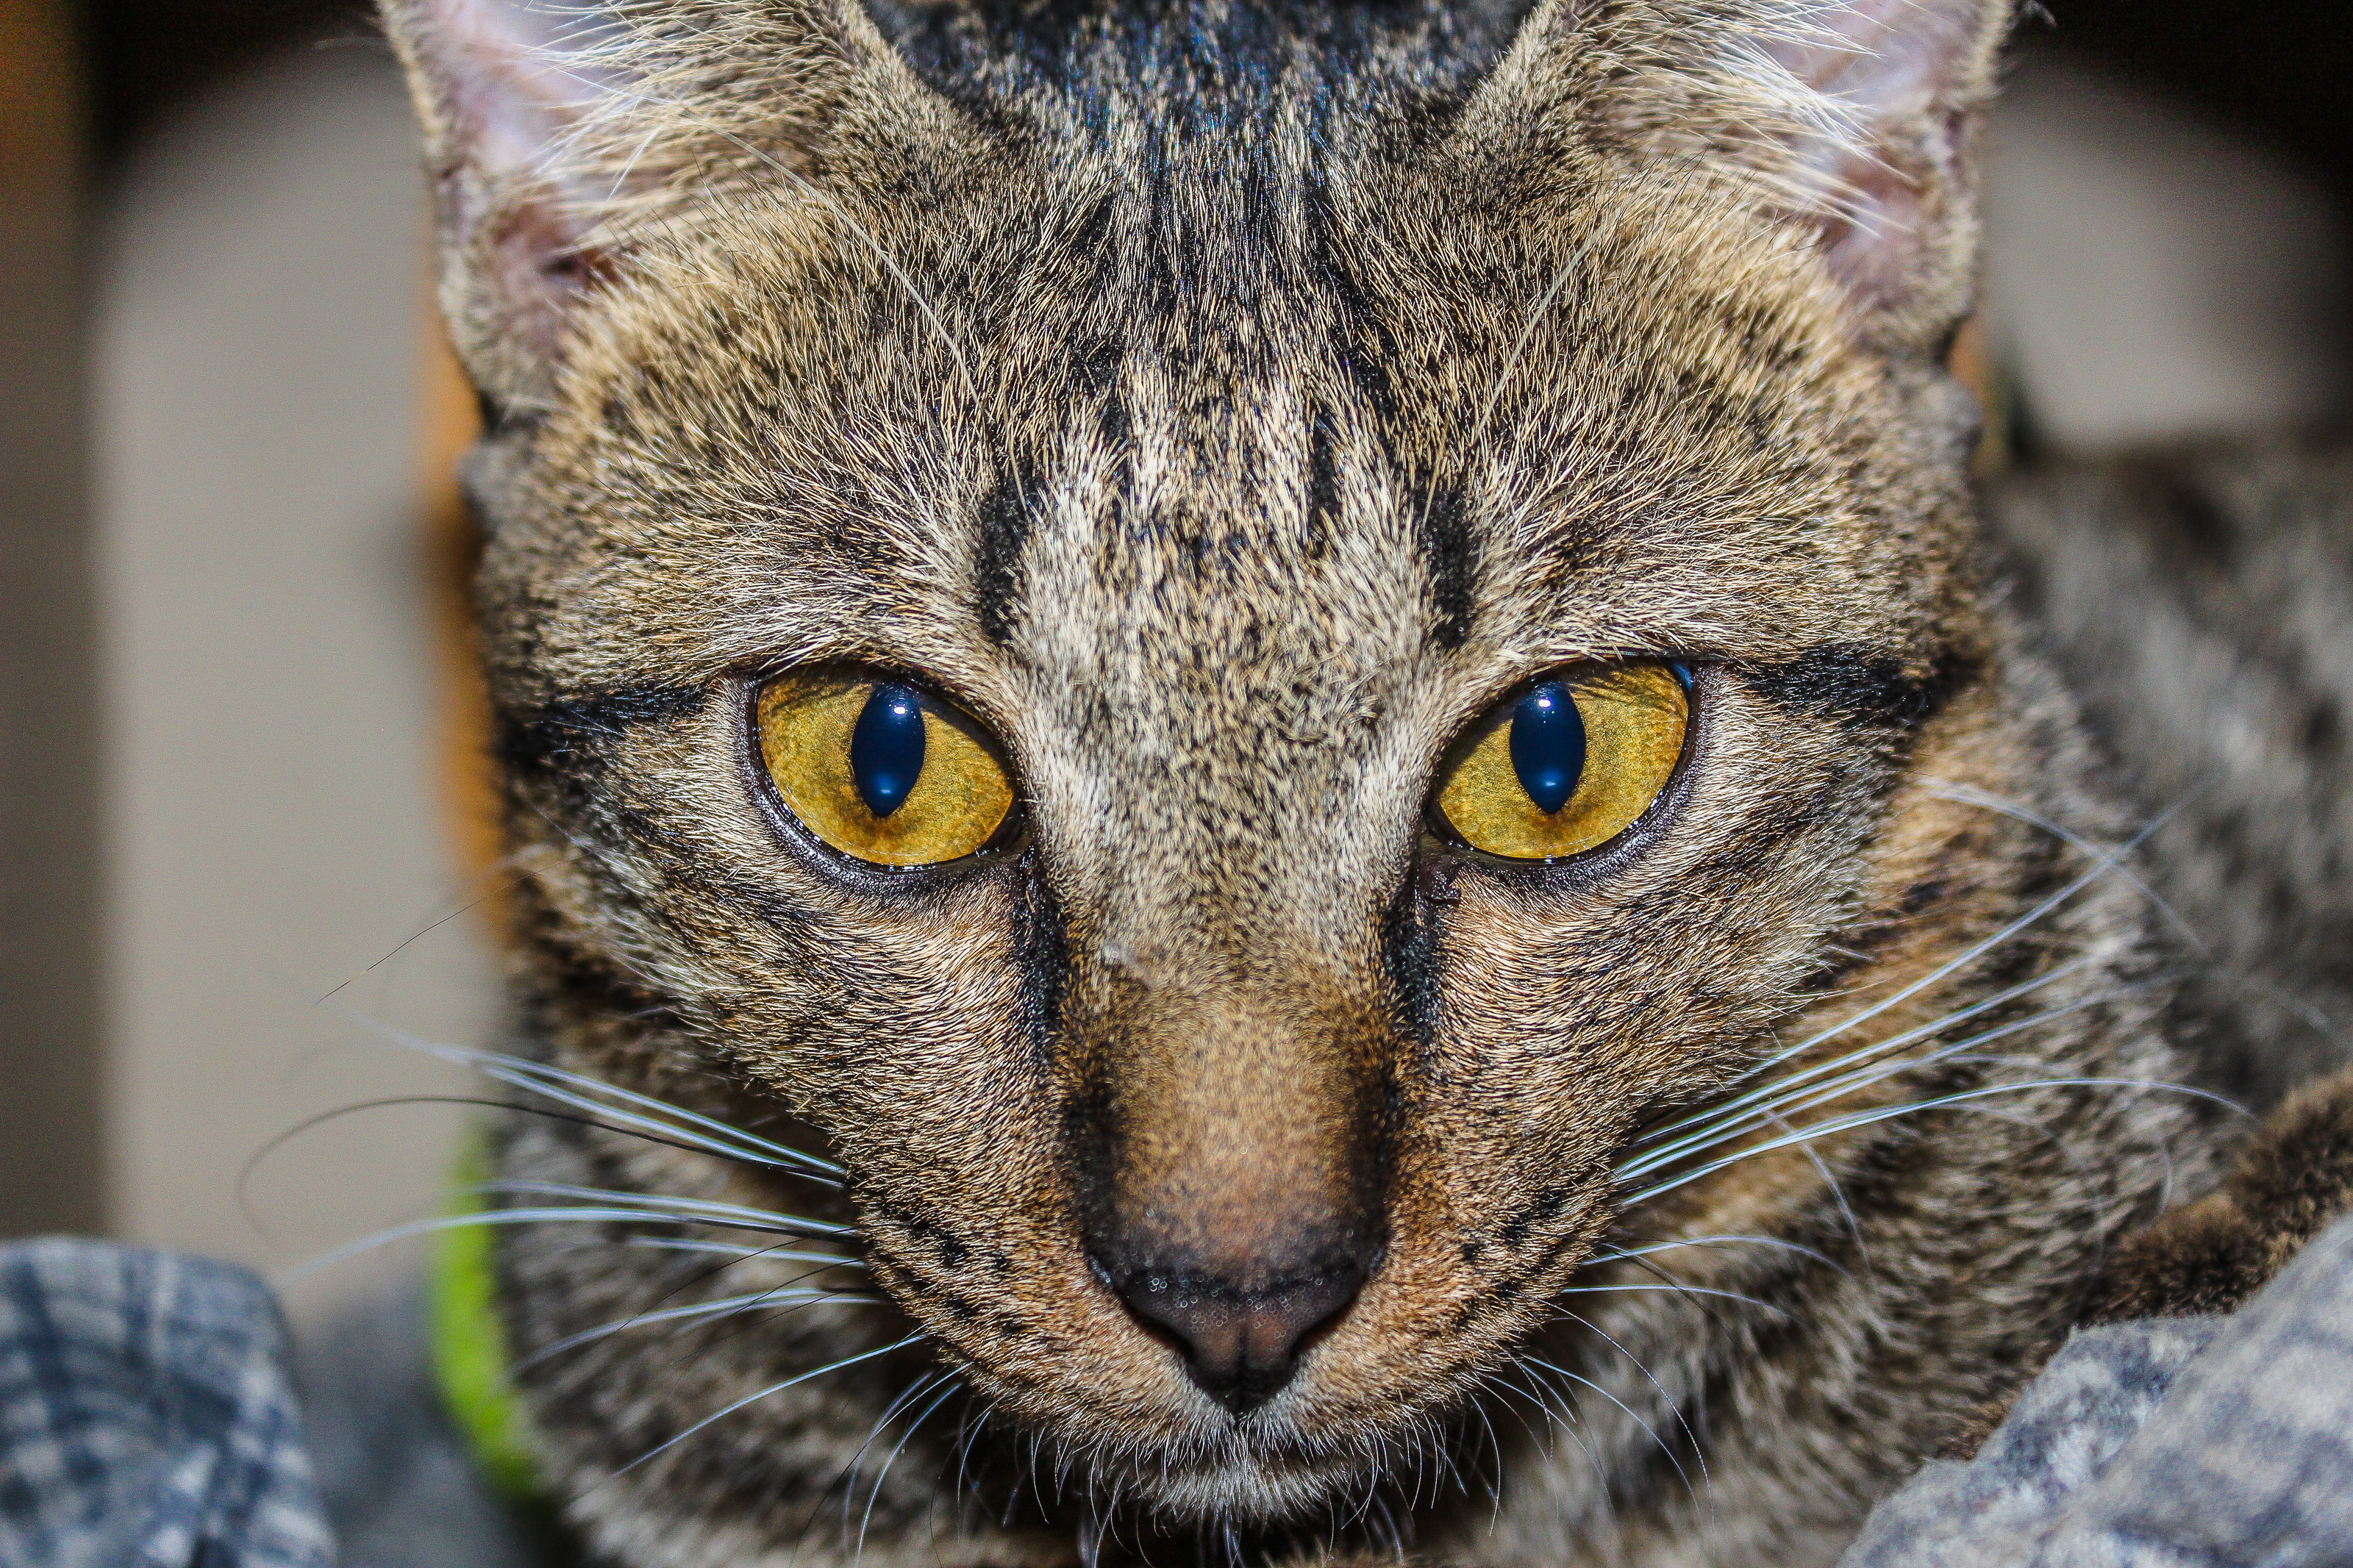
small, fur, young, isolated, attentive, cute, kitty, beautiful, gray, kitten, white, mammal, cat, lovable, playful, funny, furry, pet, striped, expression, feline, nature, purebred, one, paw, breed, grey, whiskers, closeup, background, carnivore, animal, shorthair, sweet, tabby, creature, adorable, little, vertebrate, small to medium sized cats, felidae, tabby cat, european shorthair, close up, domestic short haired cat, snout, eye, dragon li, nose, wildlife, wild cat, asian, pixie bob, california spangled, ocicat, american shorthair, australian mist, chausie, toyger, american wirehair, aegean cat, bobcat, bengal, lynx, egyptian mau, american bobtail